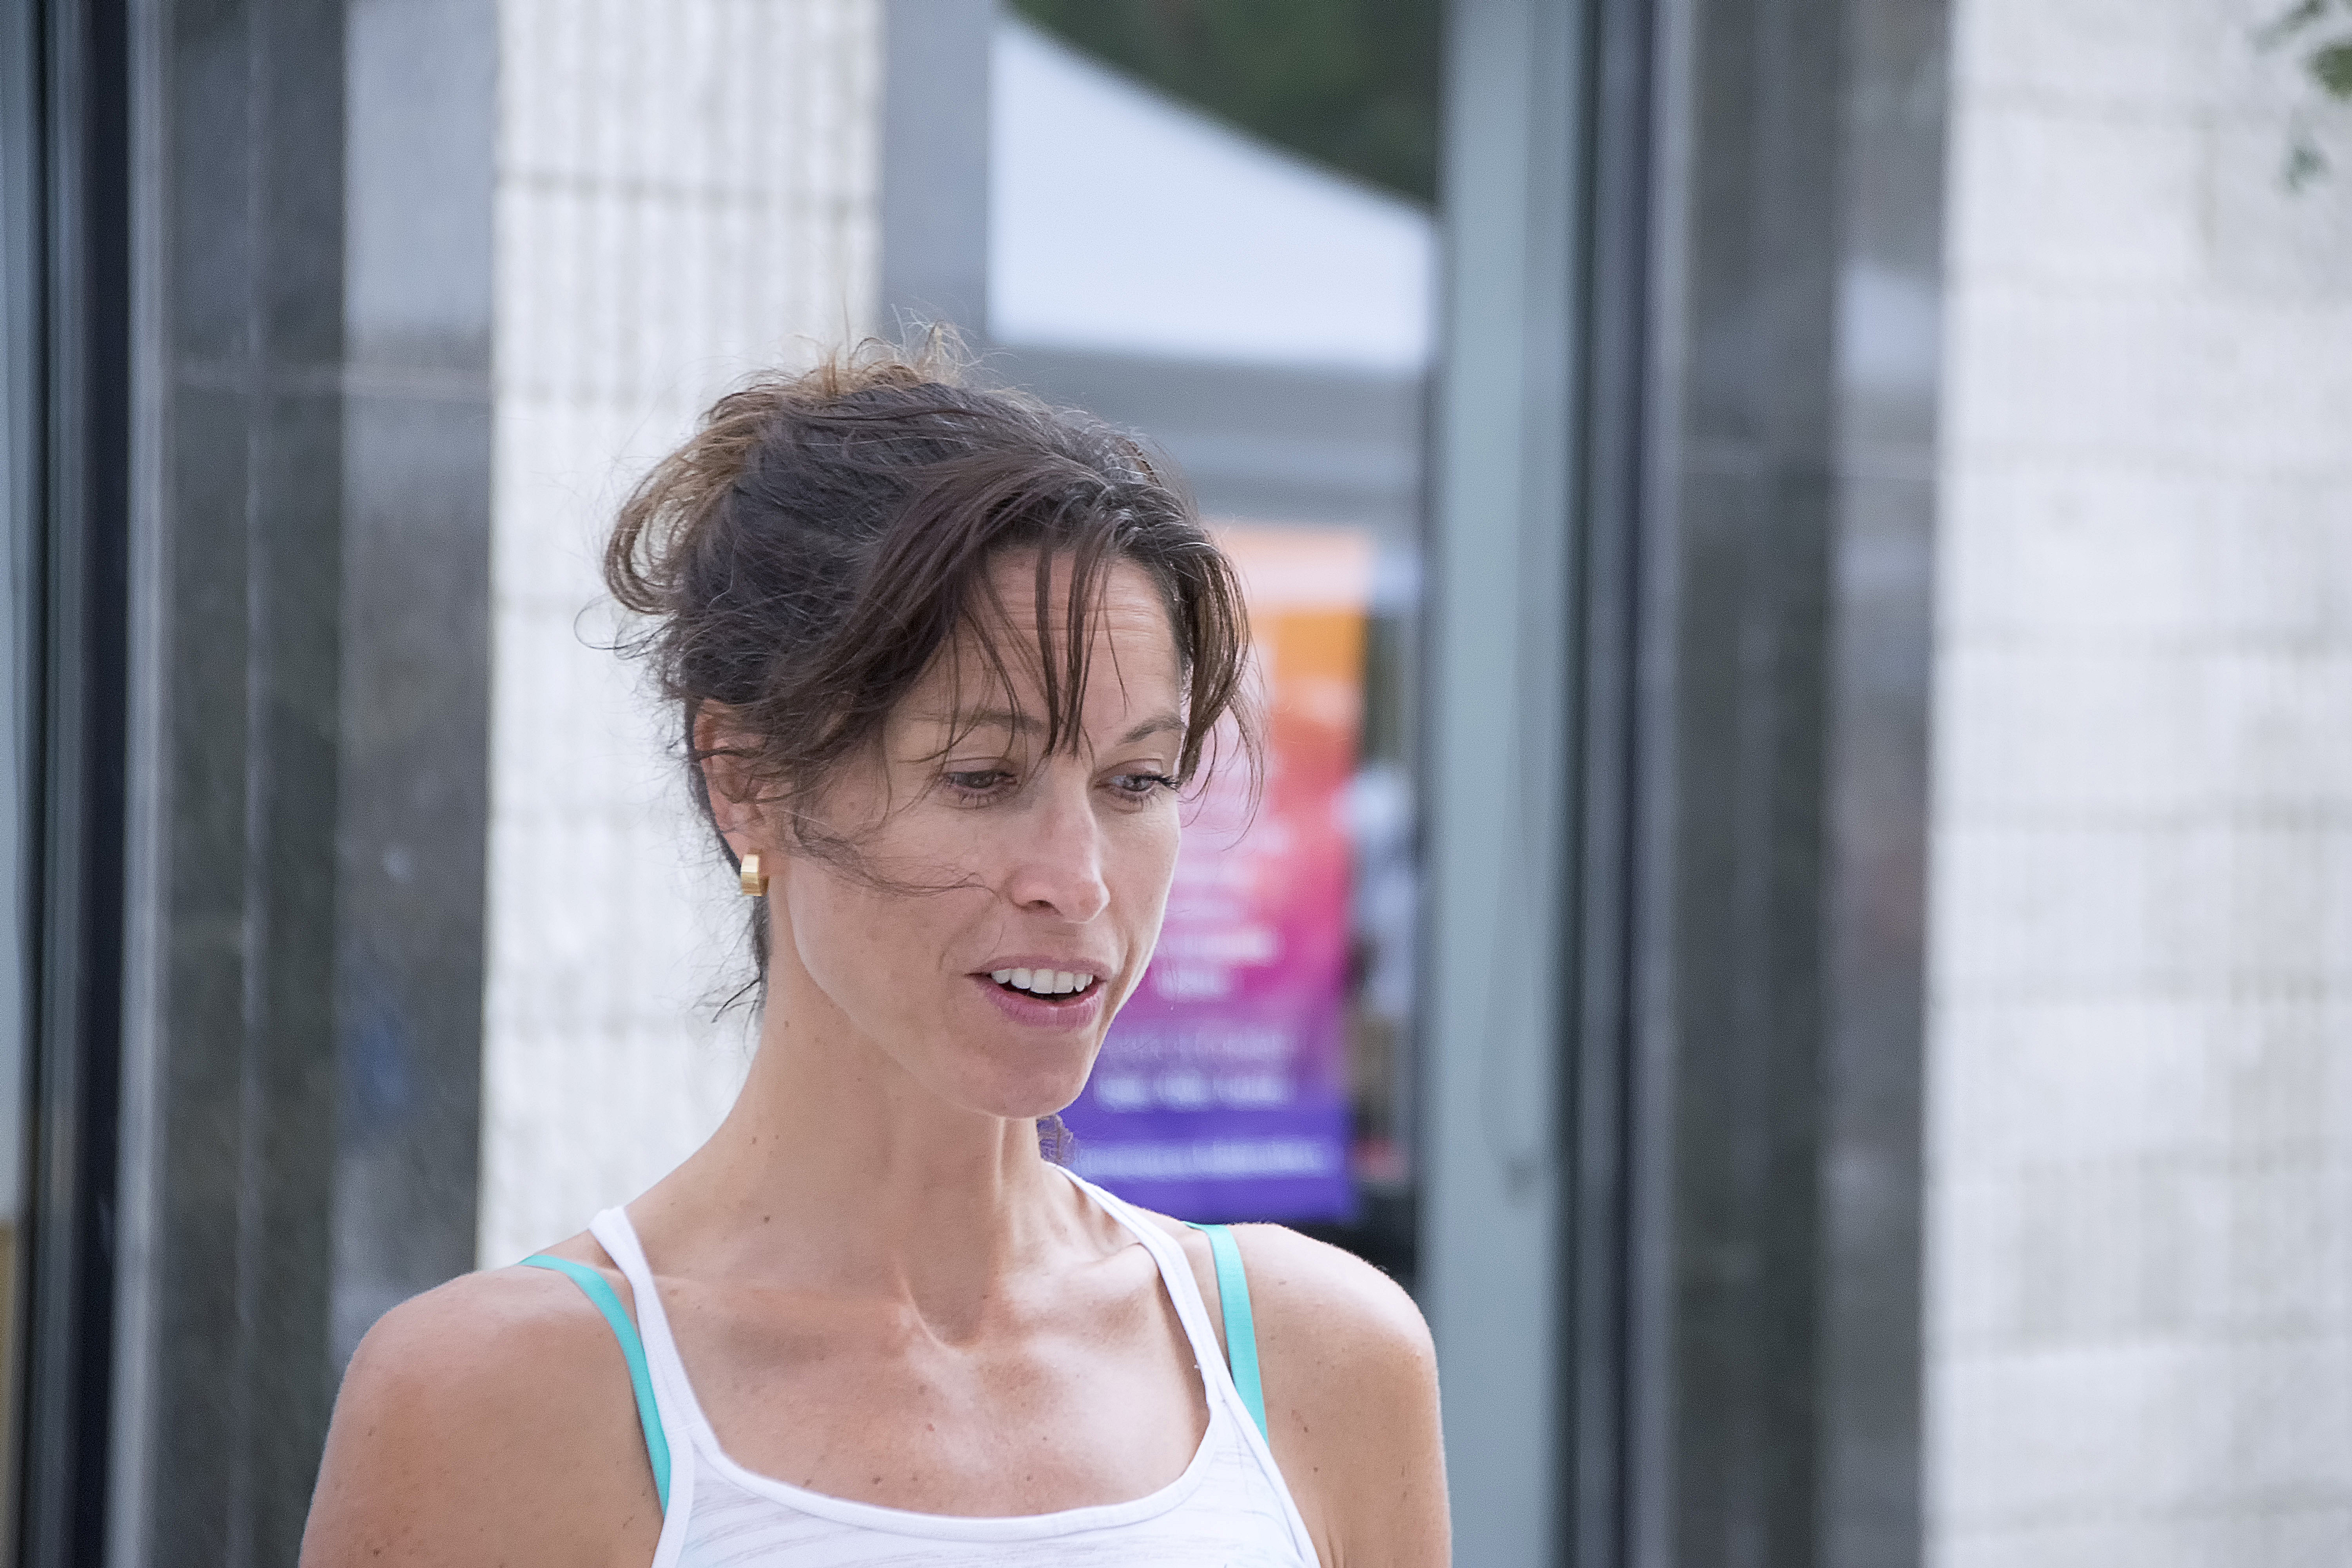
person, girl, woman, urban, portrait, lady, graffiti, bride, art, dress, canada, quebec, sherbrooke, urbain, amalgam